François Clément Sauvage

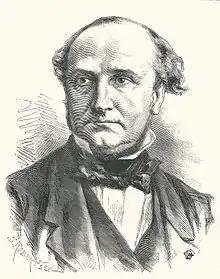
François Clément Sauvage

François Clément Sauvage was a French geologist and mining engineer. He was born in Sedan on 4 April 1814 and died in Paris on 11 November 1872.